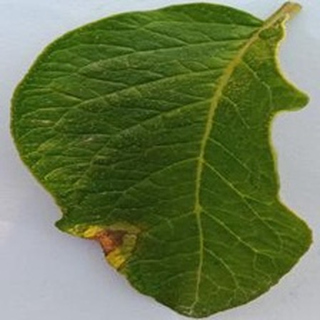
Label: potato_late_blight